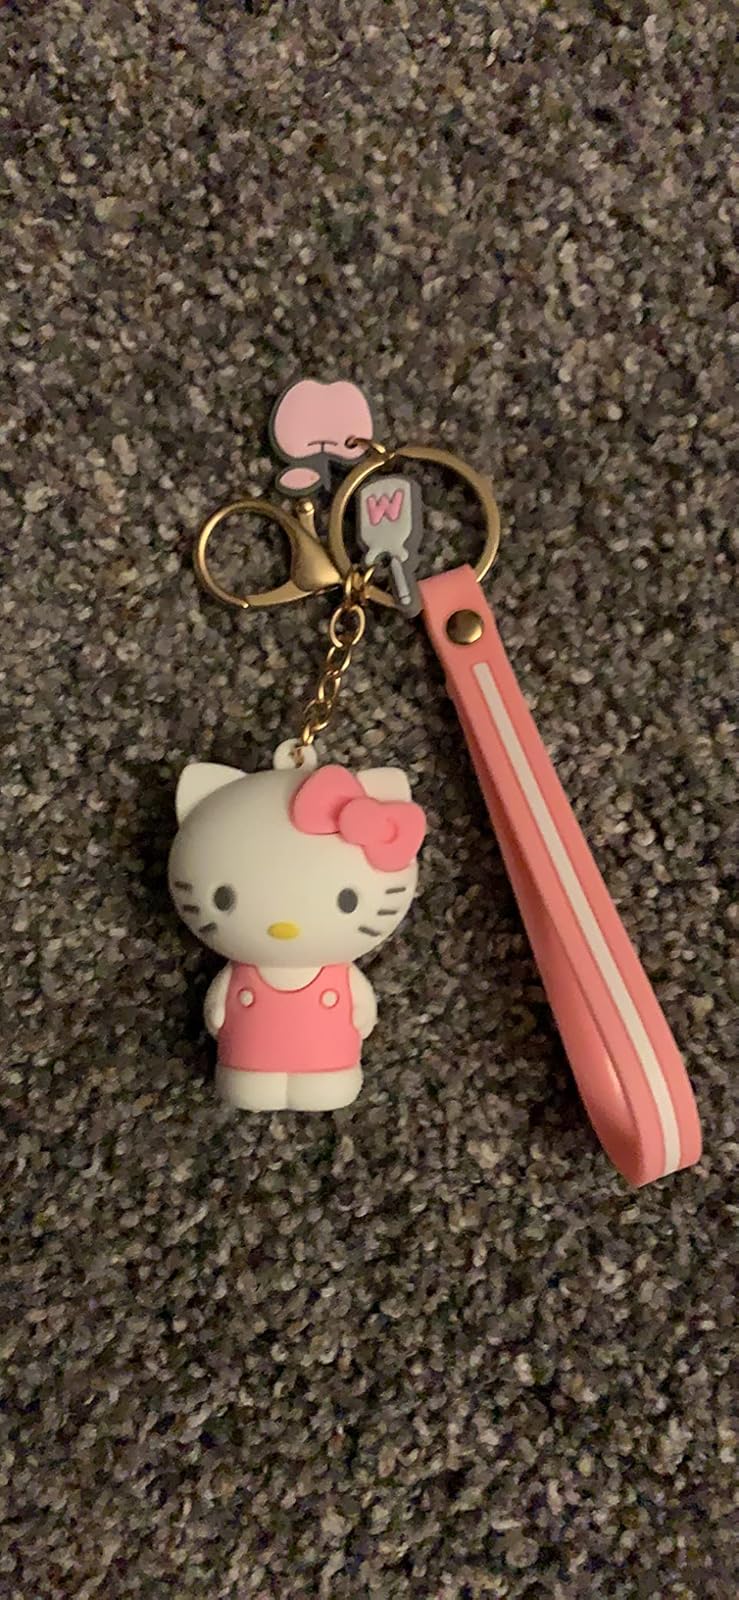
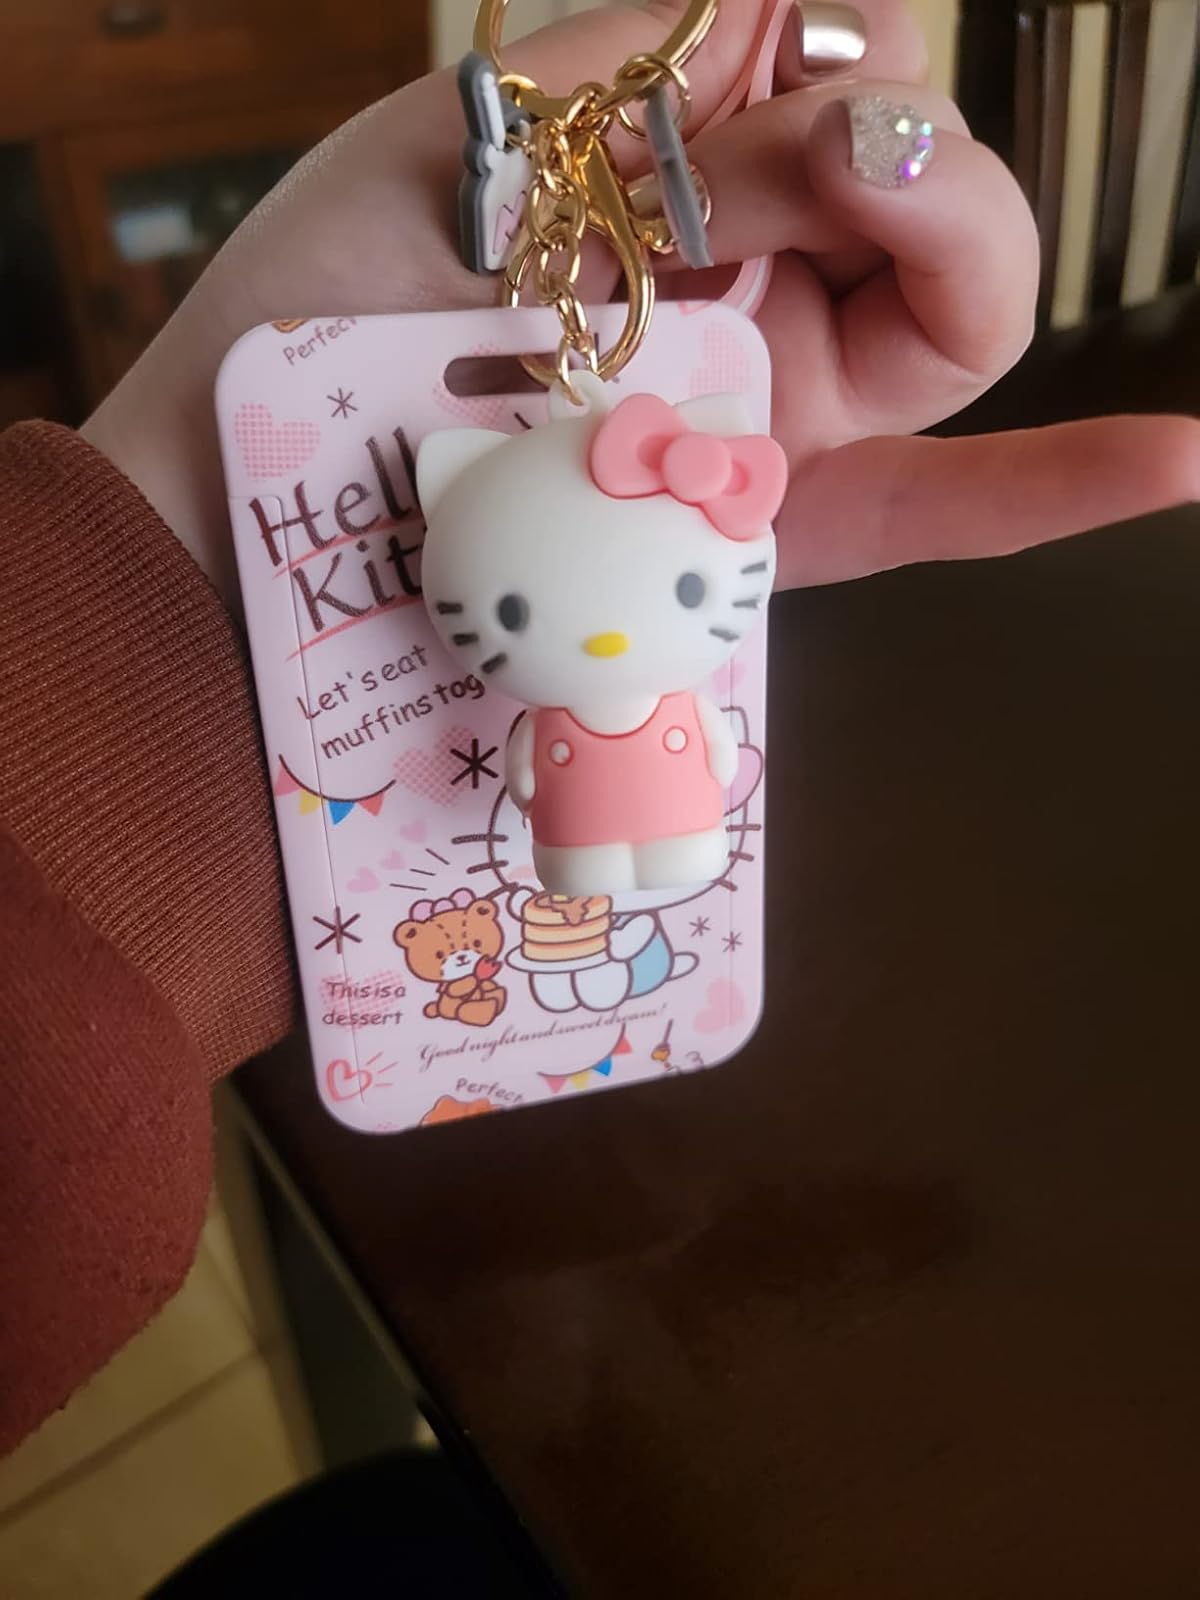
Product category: accessories_keychain
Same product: no